All Nations Christian College

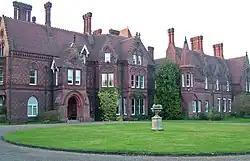

All Nations Christian College is an English missions college, located on the Easneye estate near Ware, Hertfordshire, and validated by the Open University.